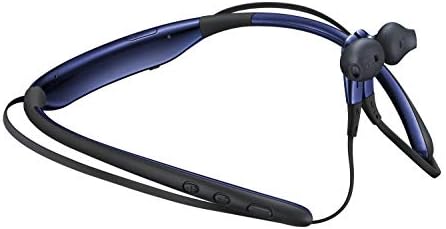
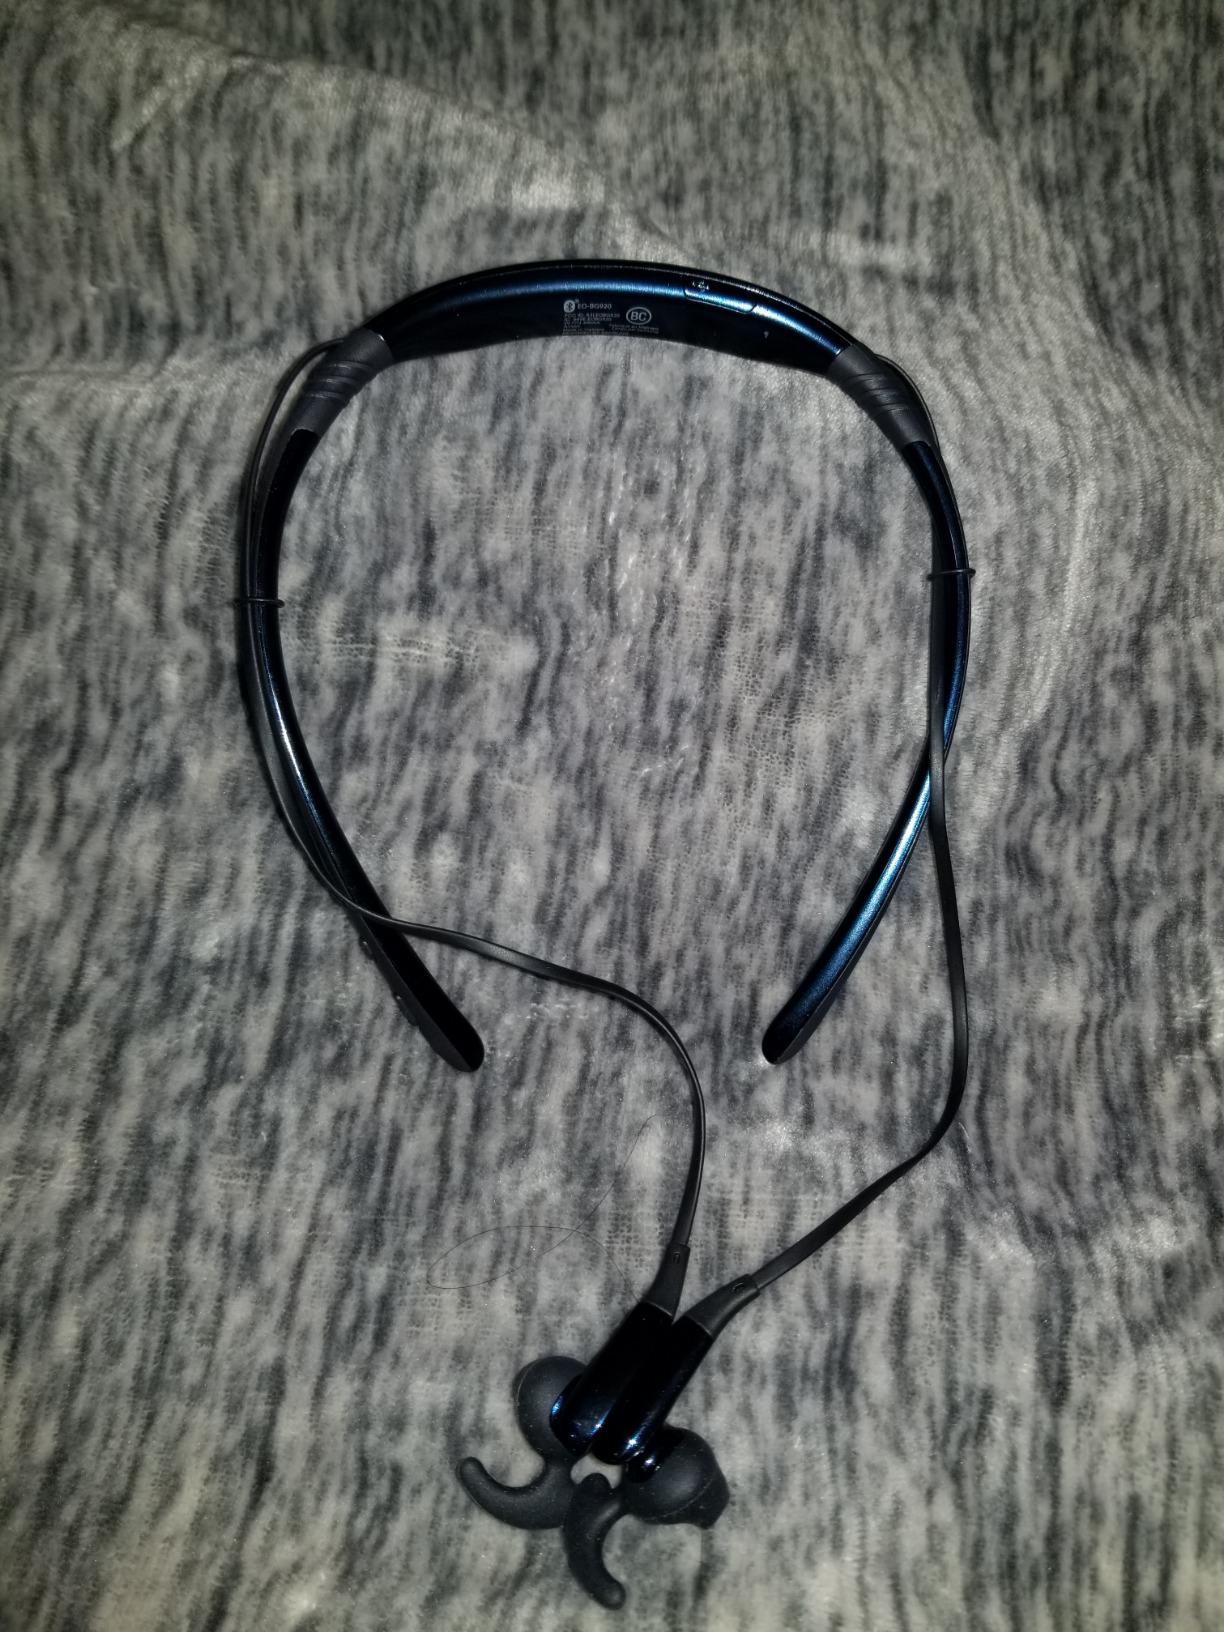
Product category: headphones
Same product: yes